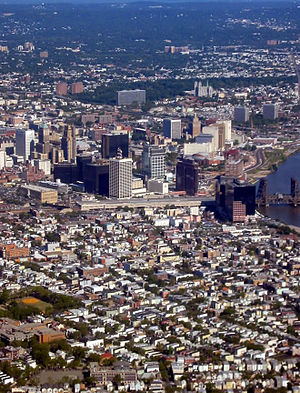
New Yorks storbyområde / Geografi / Storbyområdets byområder
Luftfoto over Newark, Essex County, New Jersey's største by.
"New Yorks storbyområde, New York metropolitan area eller ofte ""Tri-state area"" er et storbyområde i USA. Det inkluderer bl.a. de kendte områder New York City; Long Island og nedre Hudson Valley i delstaten New York; de seks største byer i New Jersey; seks af de syv største byer i Connecticut; og Pike County i Pennsylvania.